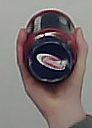
Product: barilla_pomodoro